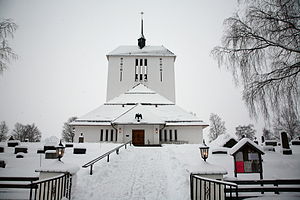
Kløfta
Ullensaker Kirke, «Romeriksdomen»
Kløfta er en stationsby i landskabet Romerike i Ullensaker kommune i Akershus i Norge. Den havde 6.684 indbyggere 1. januar 2009. Navnet Kløfta kommer af deling af vejen, da vejen fra Oslo til Trondheim og Kongsvinger adskildtes her.